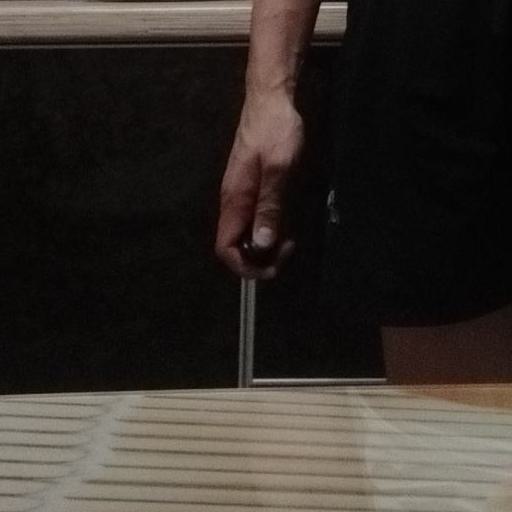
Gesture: no_gesture